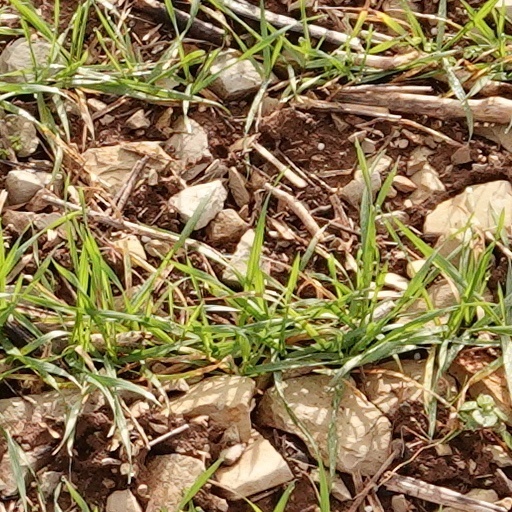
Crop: wheat